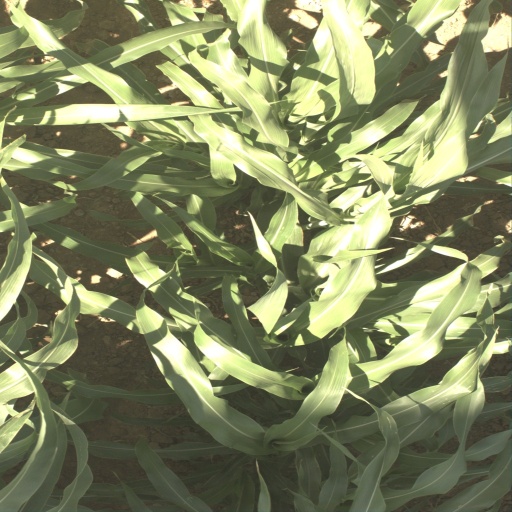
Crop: sorghum